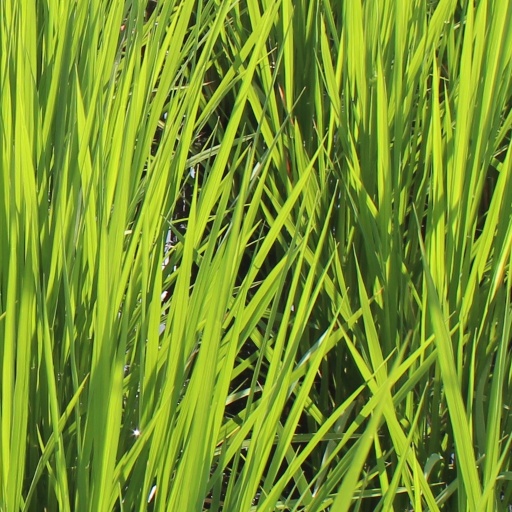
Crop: rice